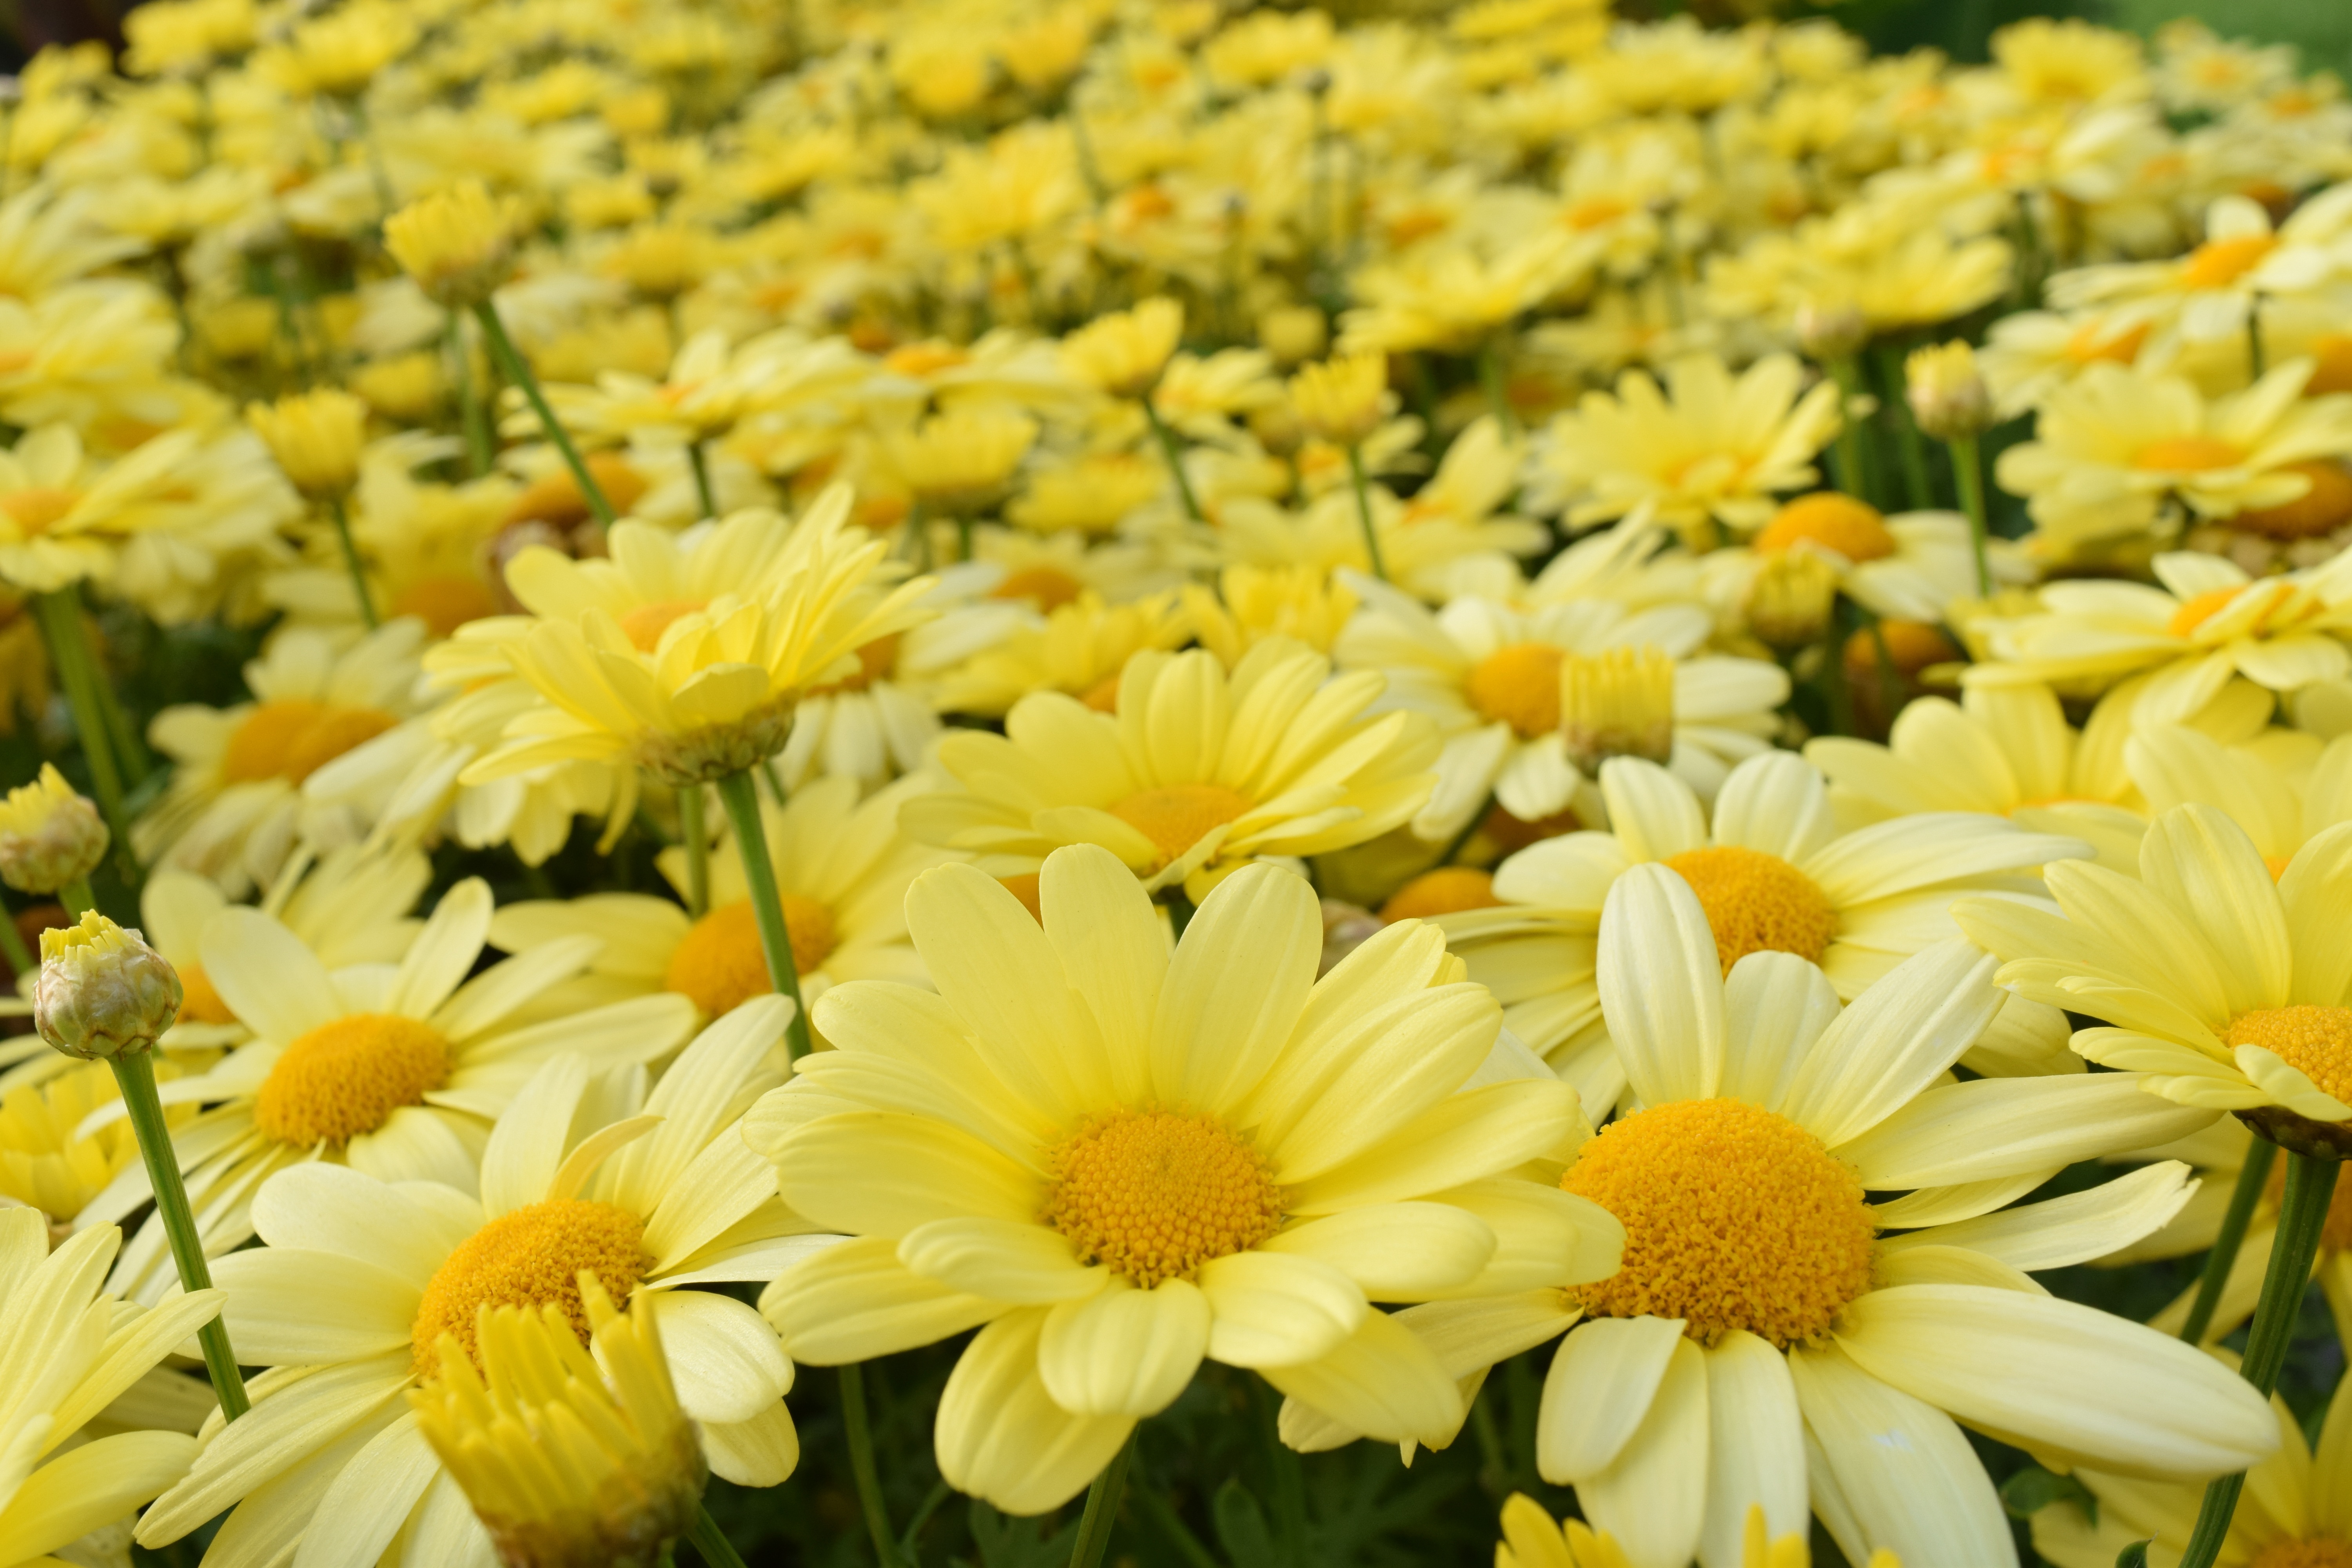
plant, field, flower, petal, summer, daisy, botany, yellow, flora, background, daisies, beautiful, floristry, flower meadow, flowering plant, daisy family, yellow daisies, oxeye daisy, daisy field, annual plant, land plant, chamaemelum nobile, marguerite daisy, chrysanths